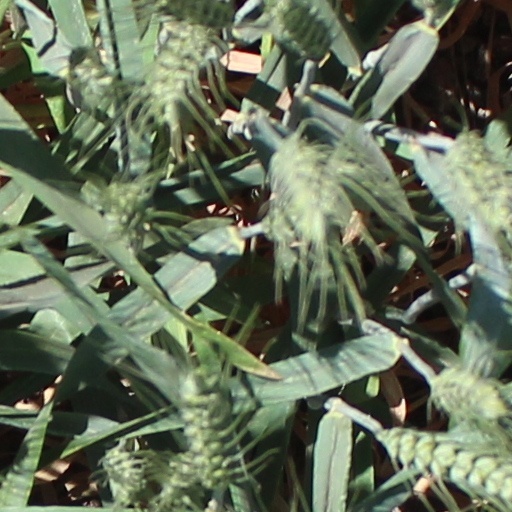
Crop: wheat